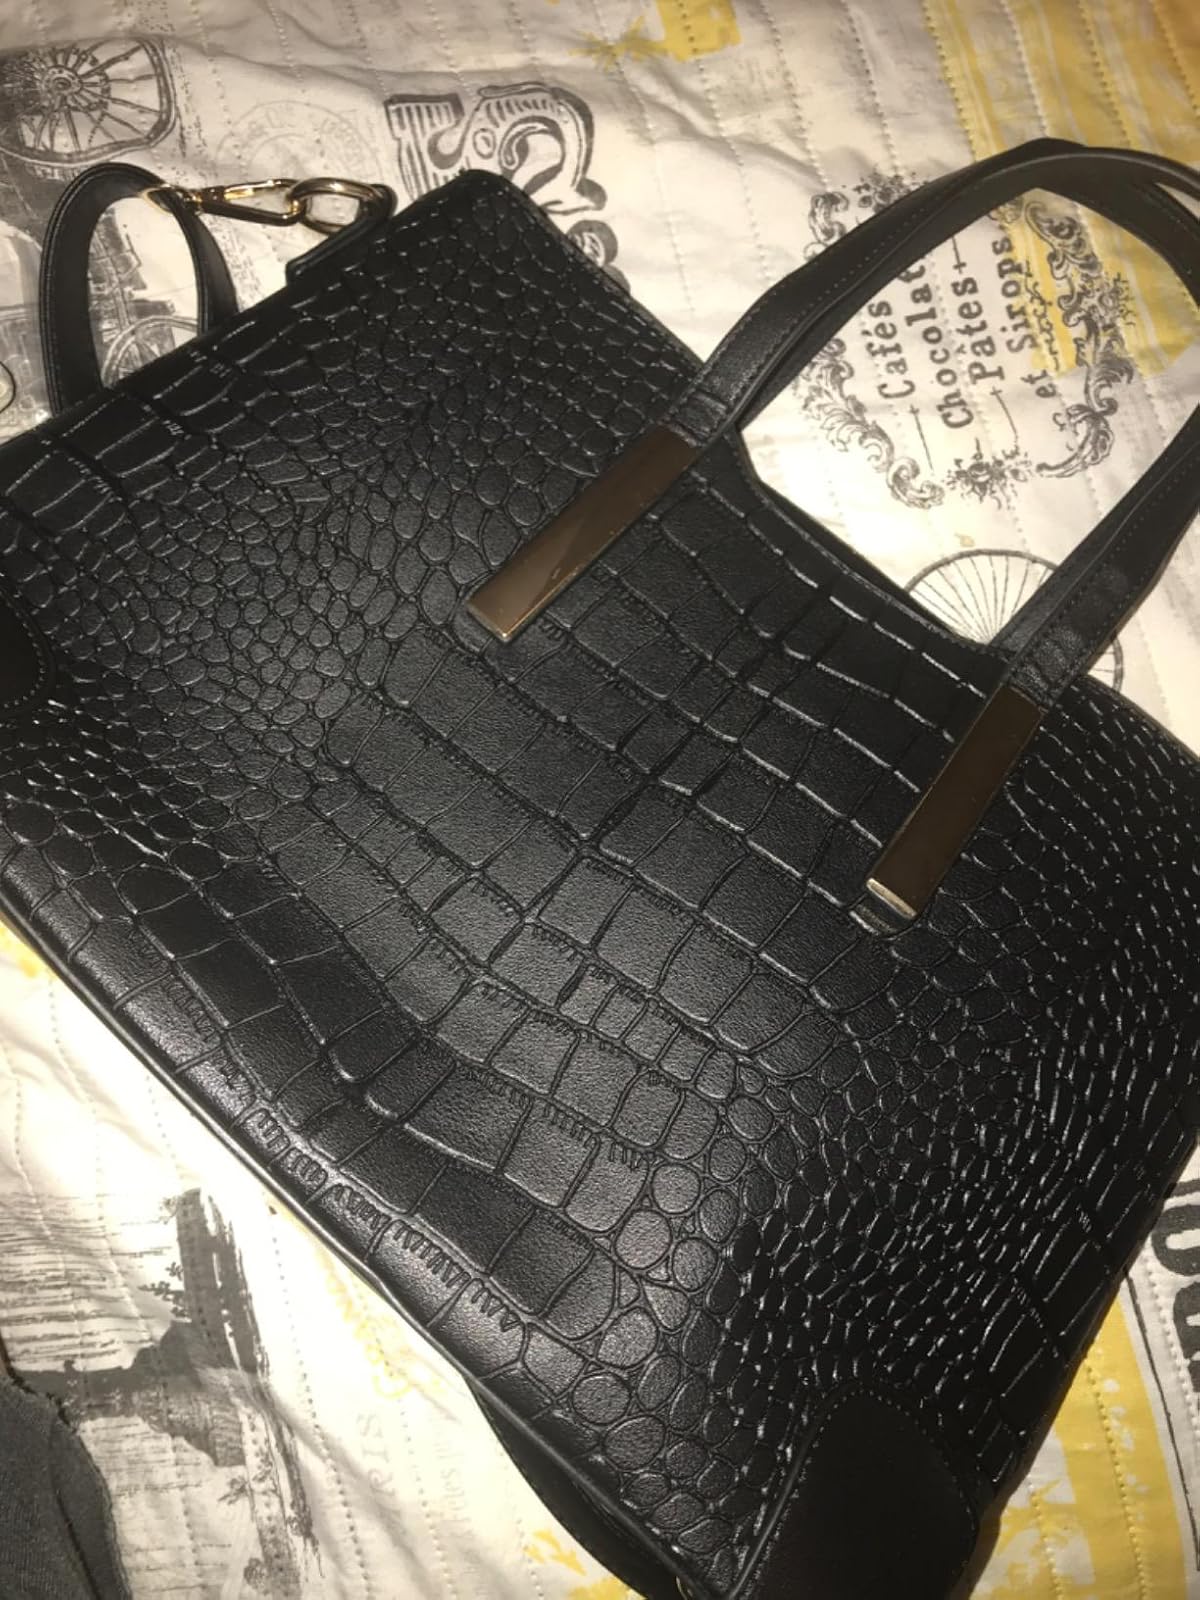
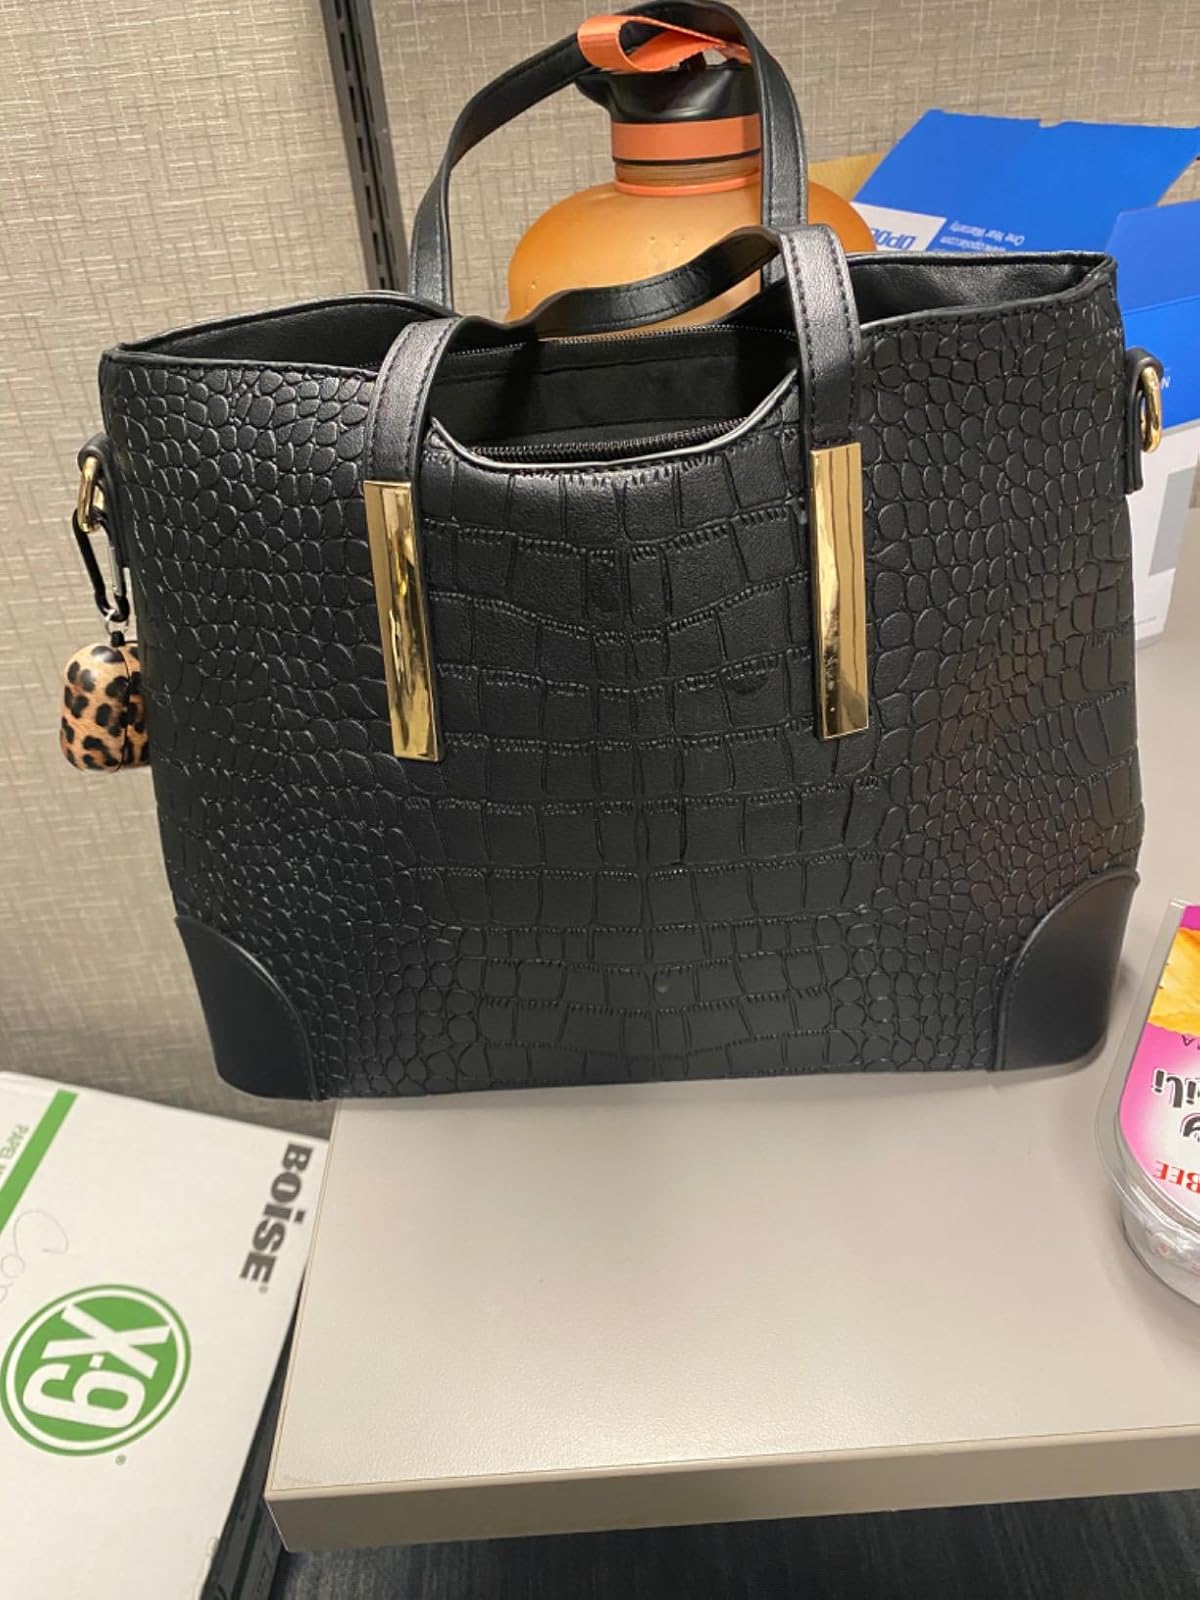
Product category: accessories_handbag
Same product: yes